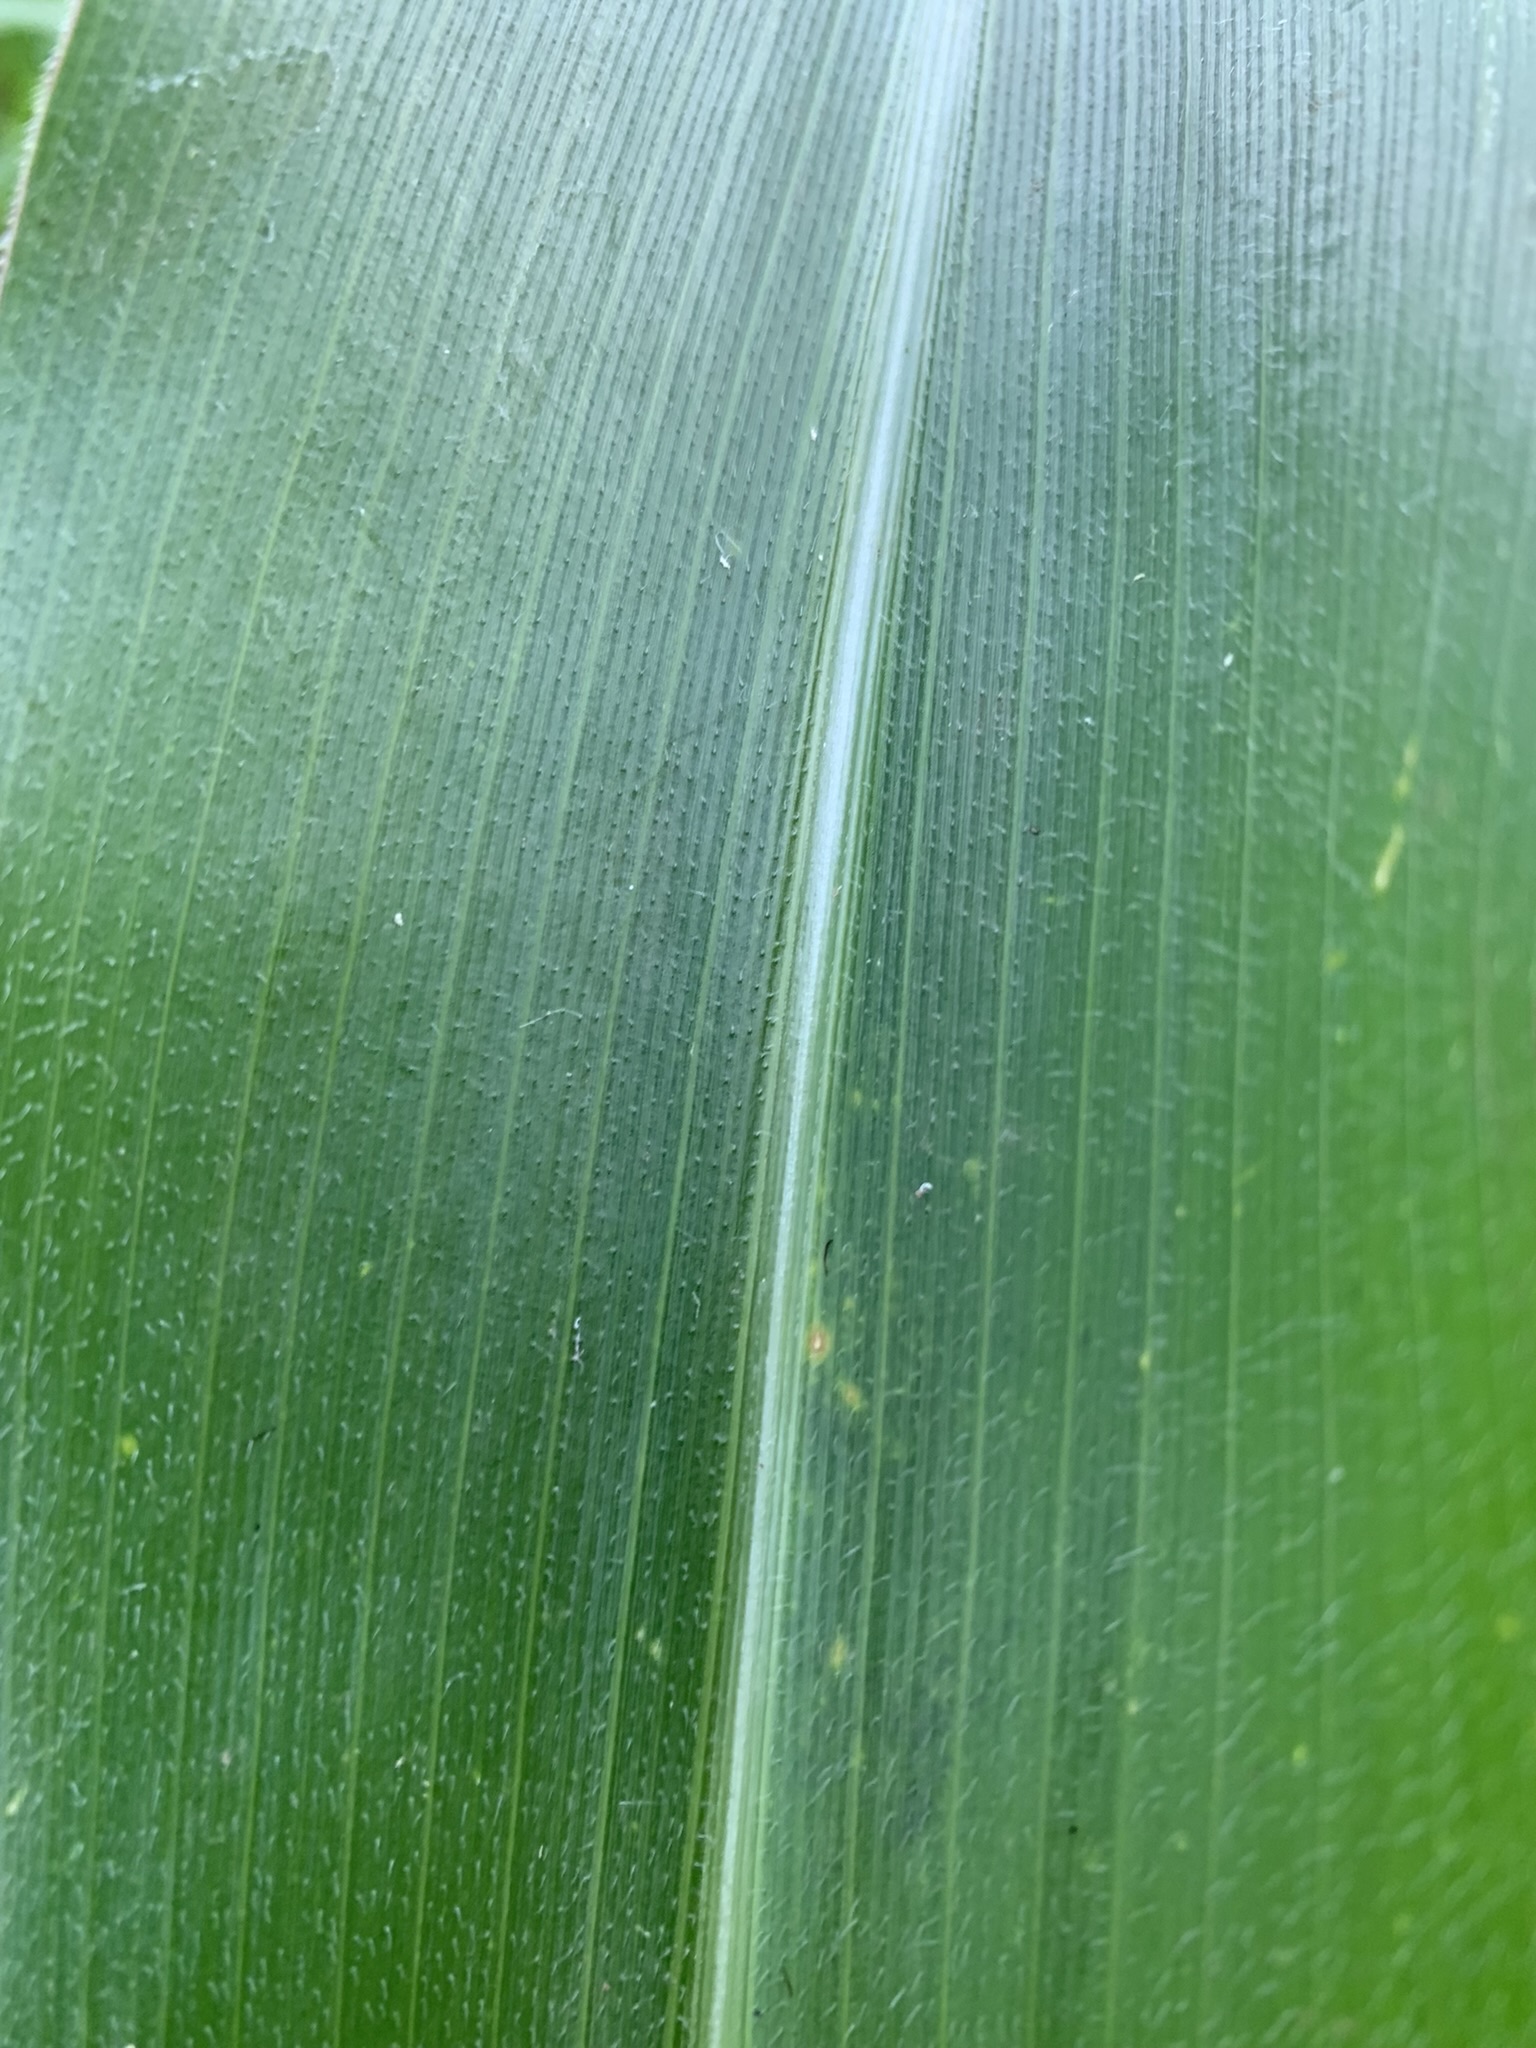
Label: Healthy